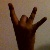
The image shows a hand gesture representing the number 8 in Indian Sign Language.